Kostadin Yanchev

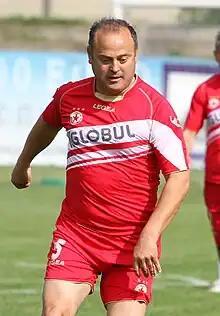

Kostadin Yanchev (born 19 March 1963) is a Bulgarian former footballer who played at both professional and international levels as a midfielder. He earned 16 caps for the Bulgaria national side between 1983 and 1989.